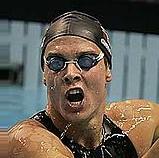
Age: 21